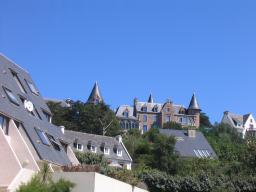
Label: Background_without_leaves